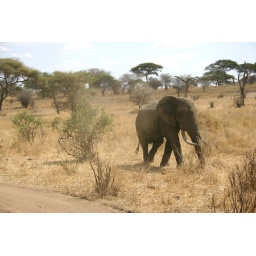
This large male elephant walked right by the road.